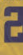
Number: 2